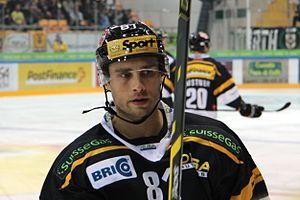
Ilari Filppula (L 81).
Ilari Filppula est un joueur professionnel finlandais de hockey sur glace. Il évolue au poste d'attaquant.